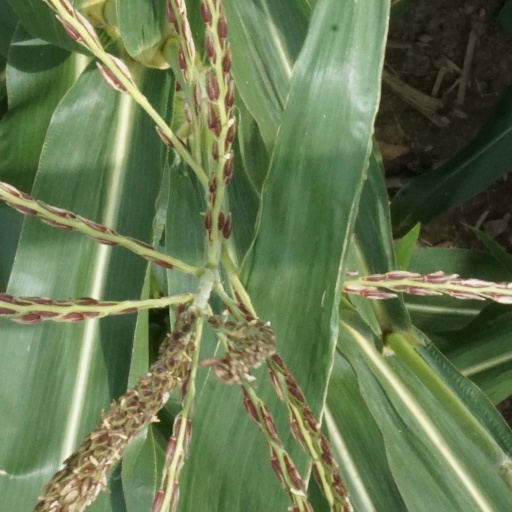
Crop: maize; corn